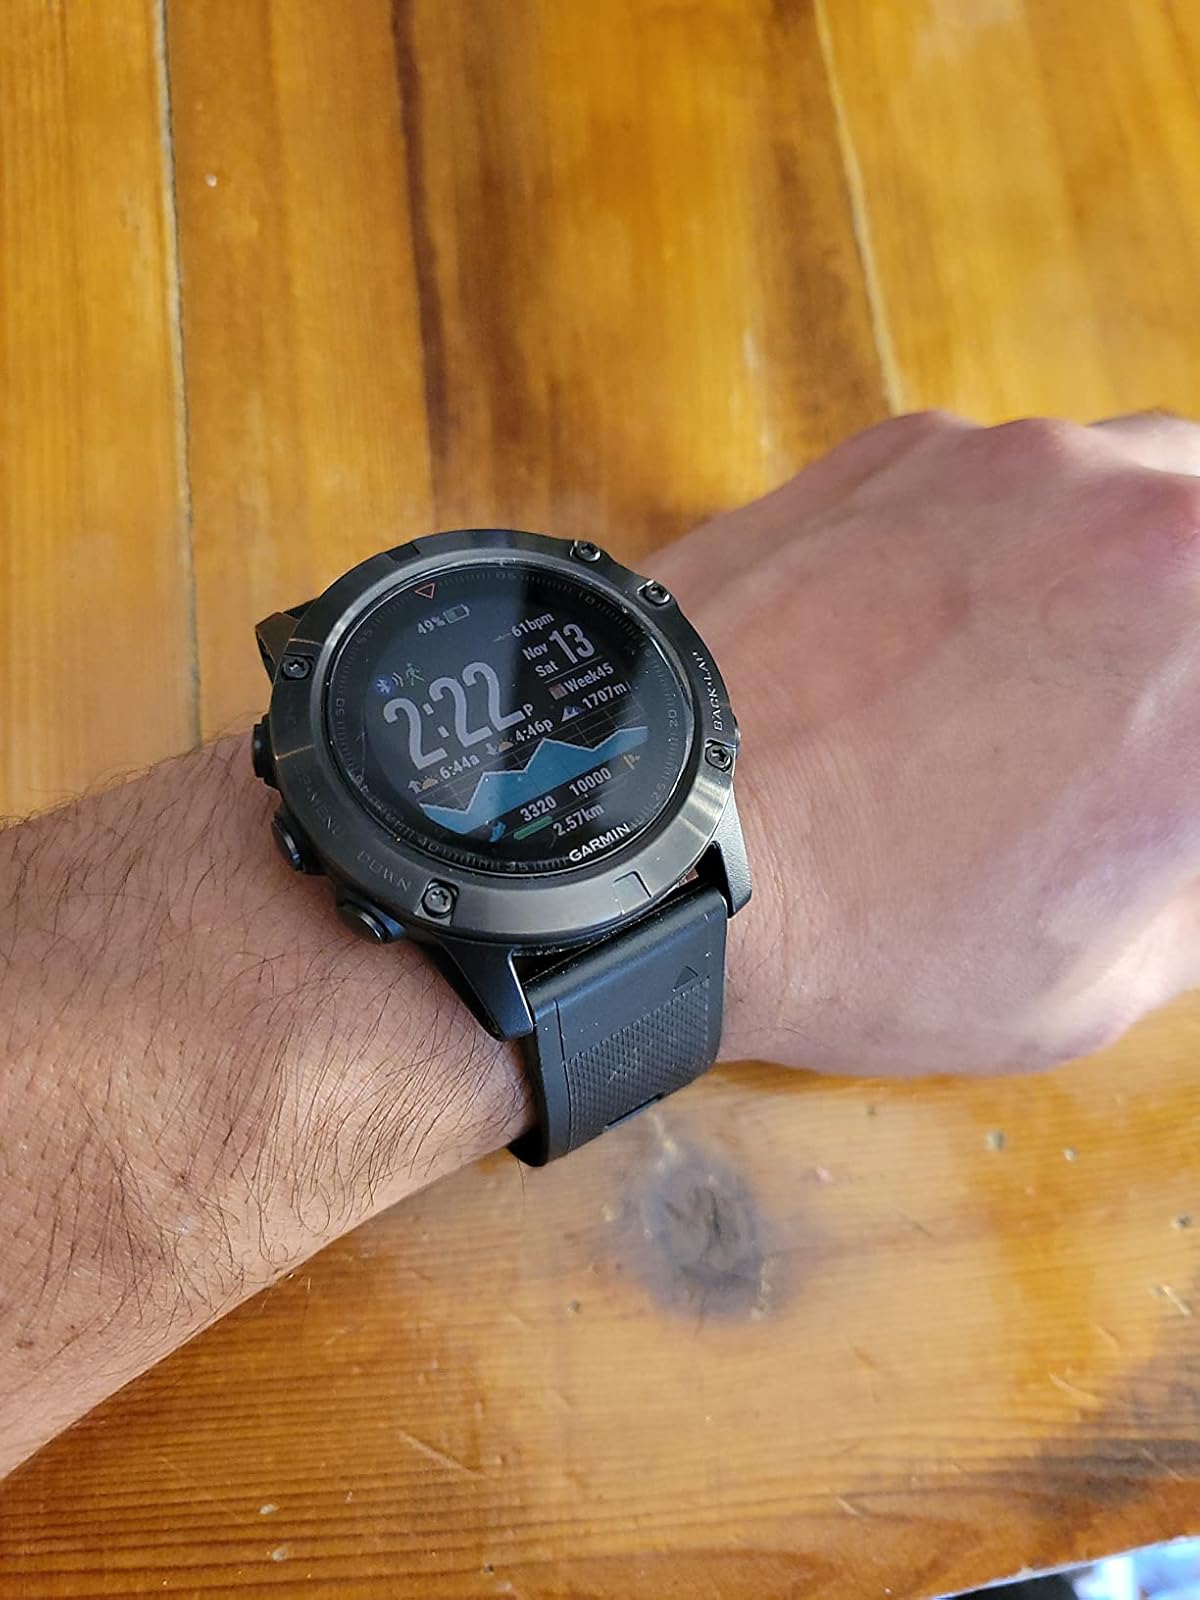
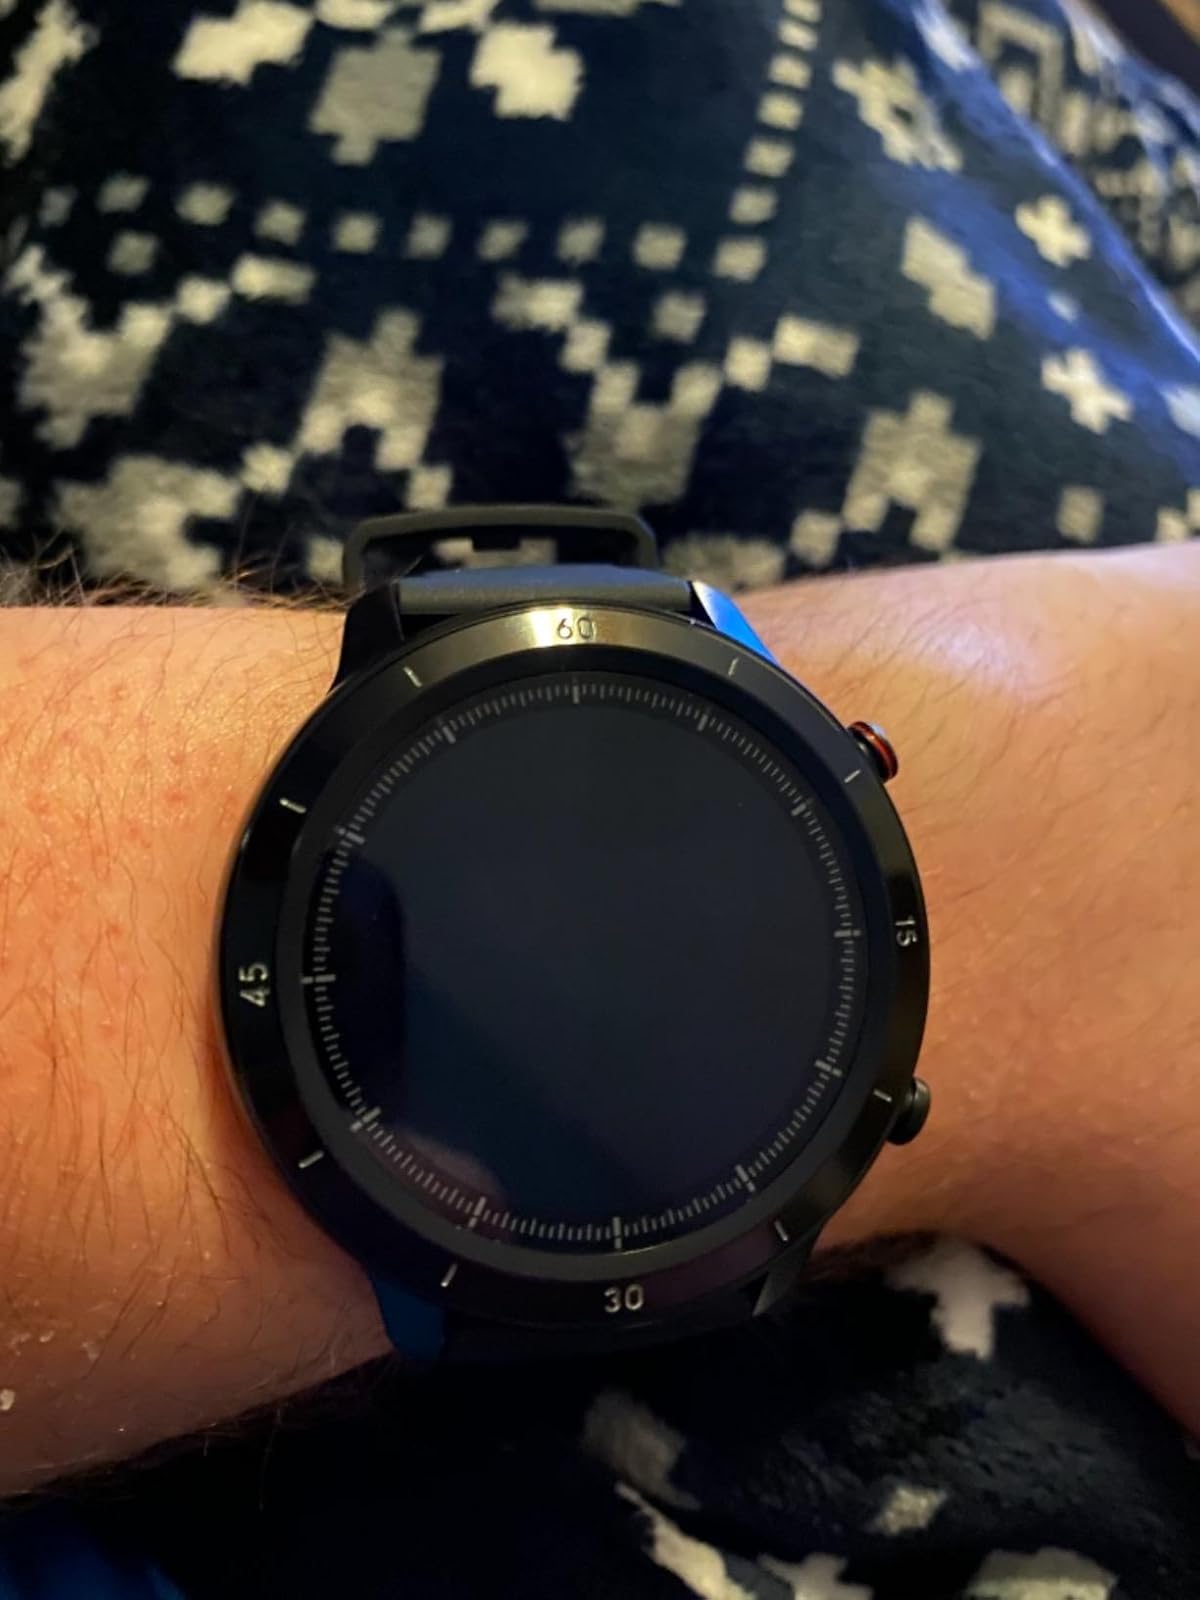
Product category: smartwatch
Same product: no